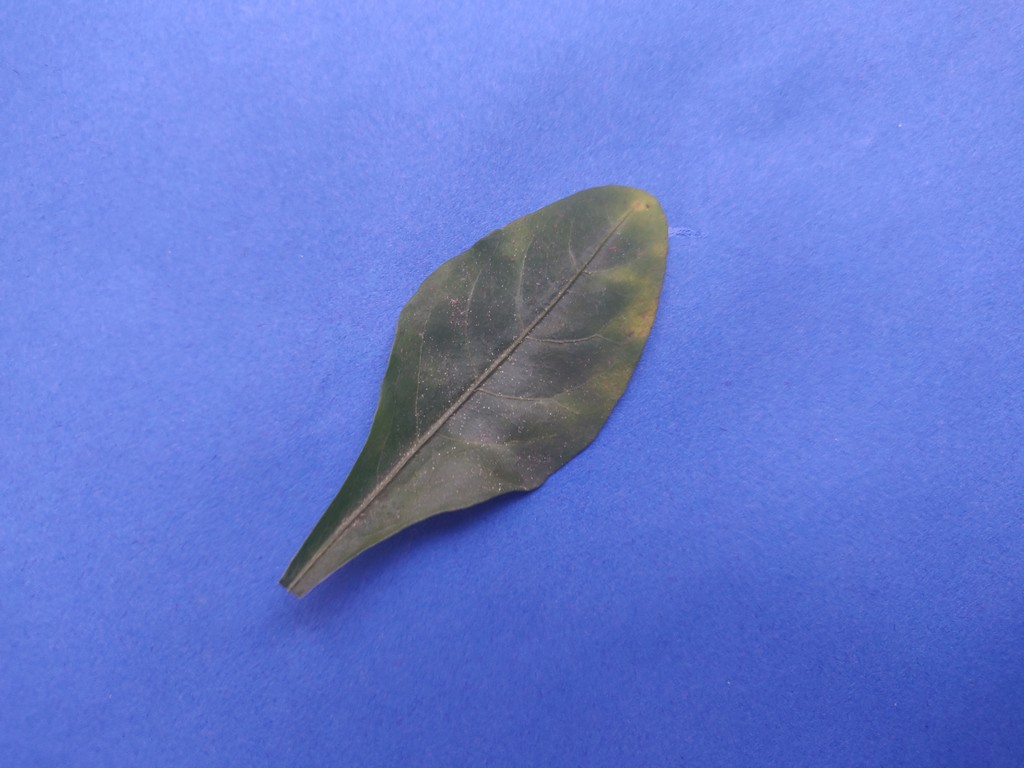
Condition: Unhealthy
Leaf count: single
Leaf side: front